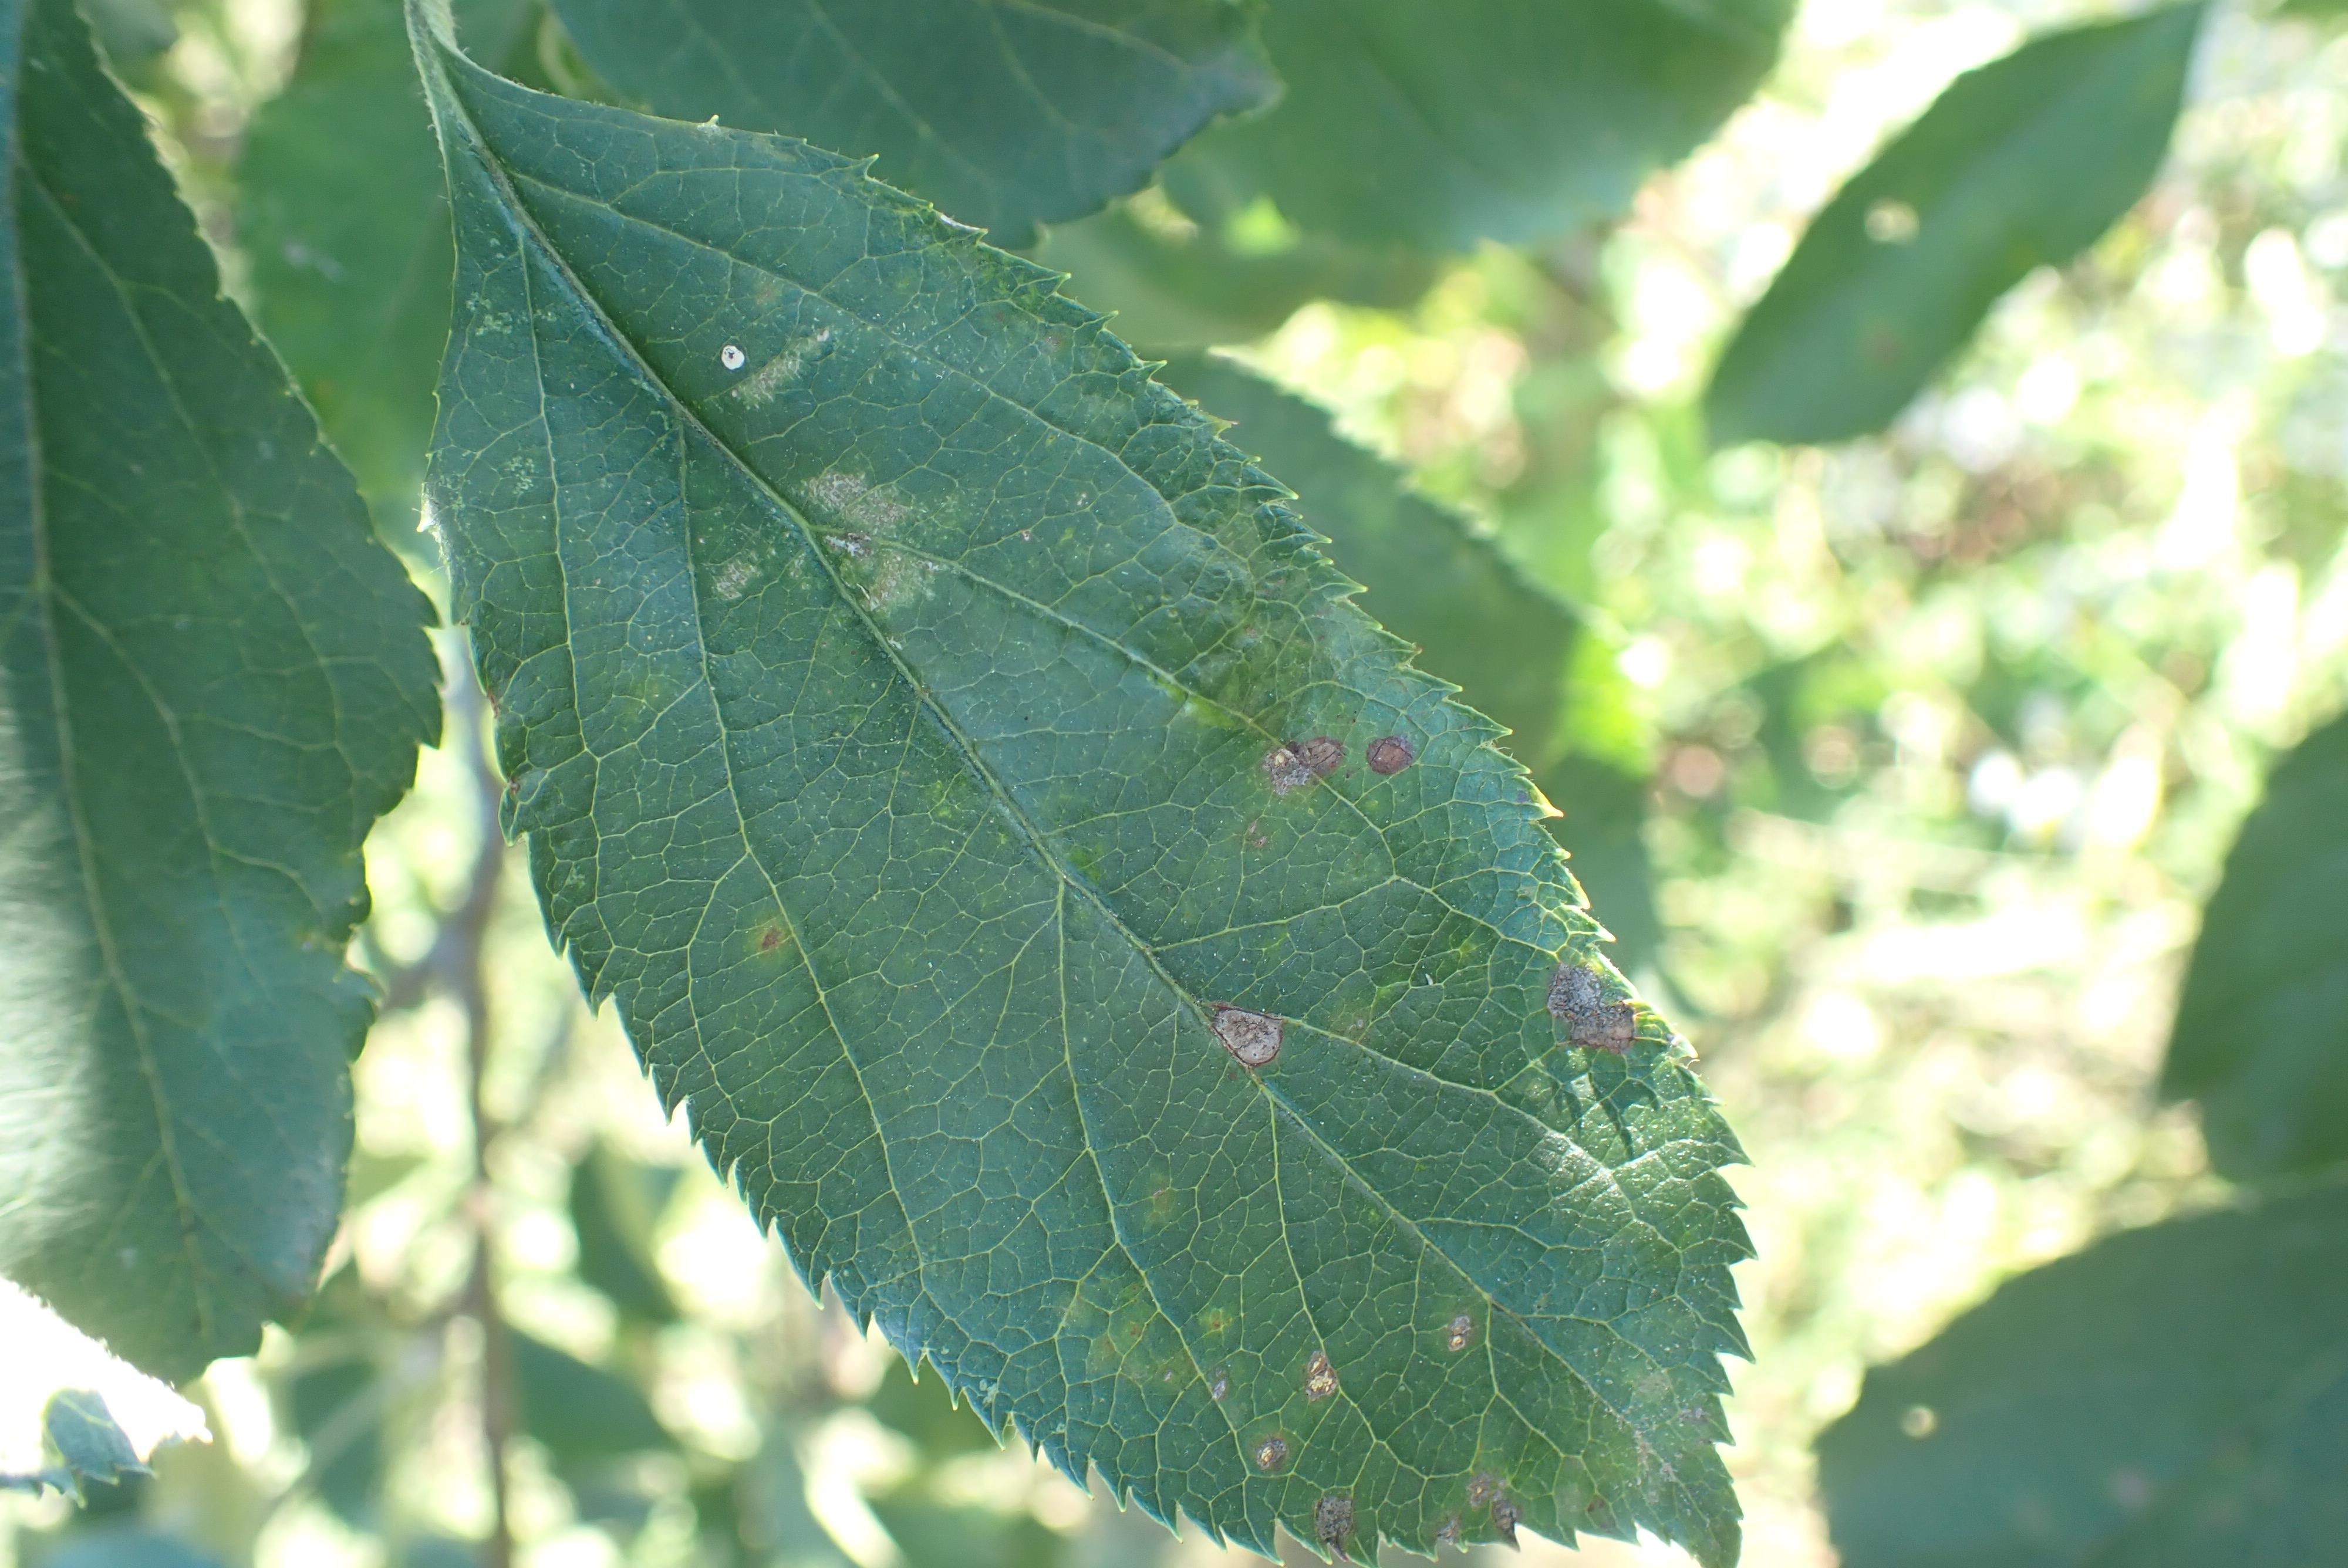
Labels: scab, frog_eye_leaf_spot